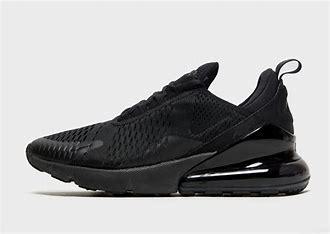
Brand: Nike
Model: Air Max 270 Go